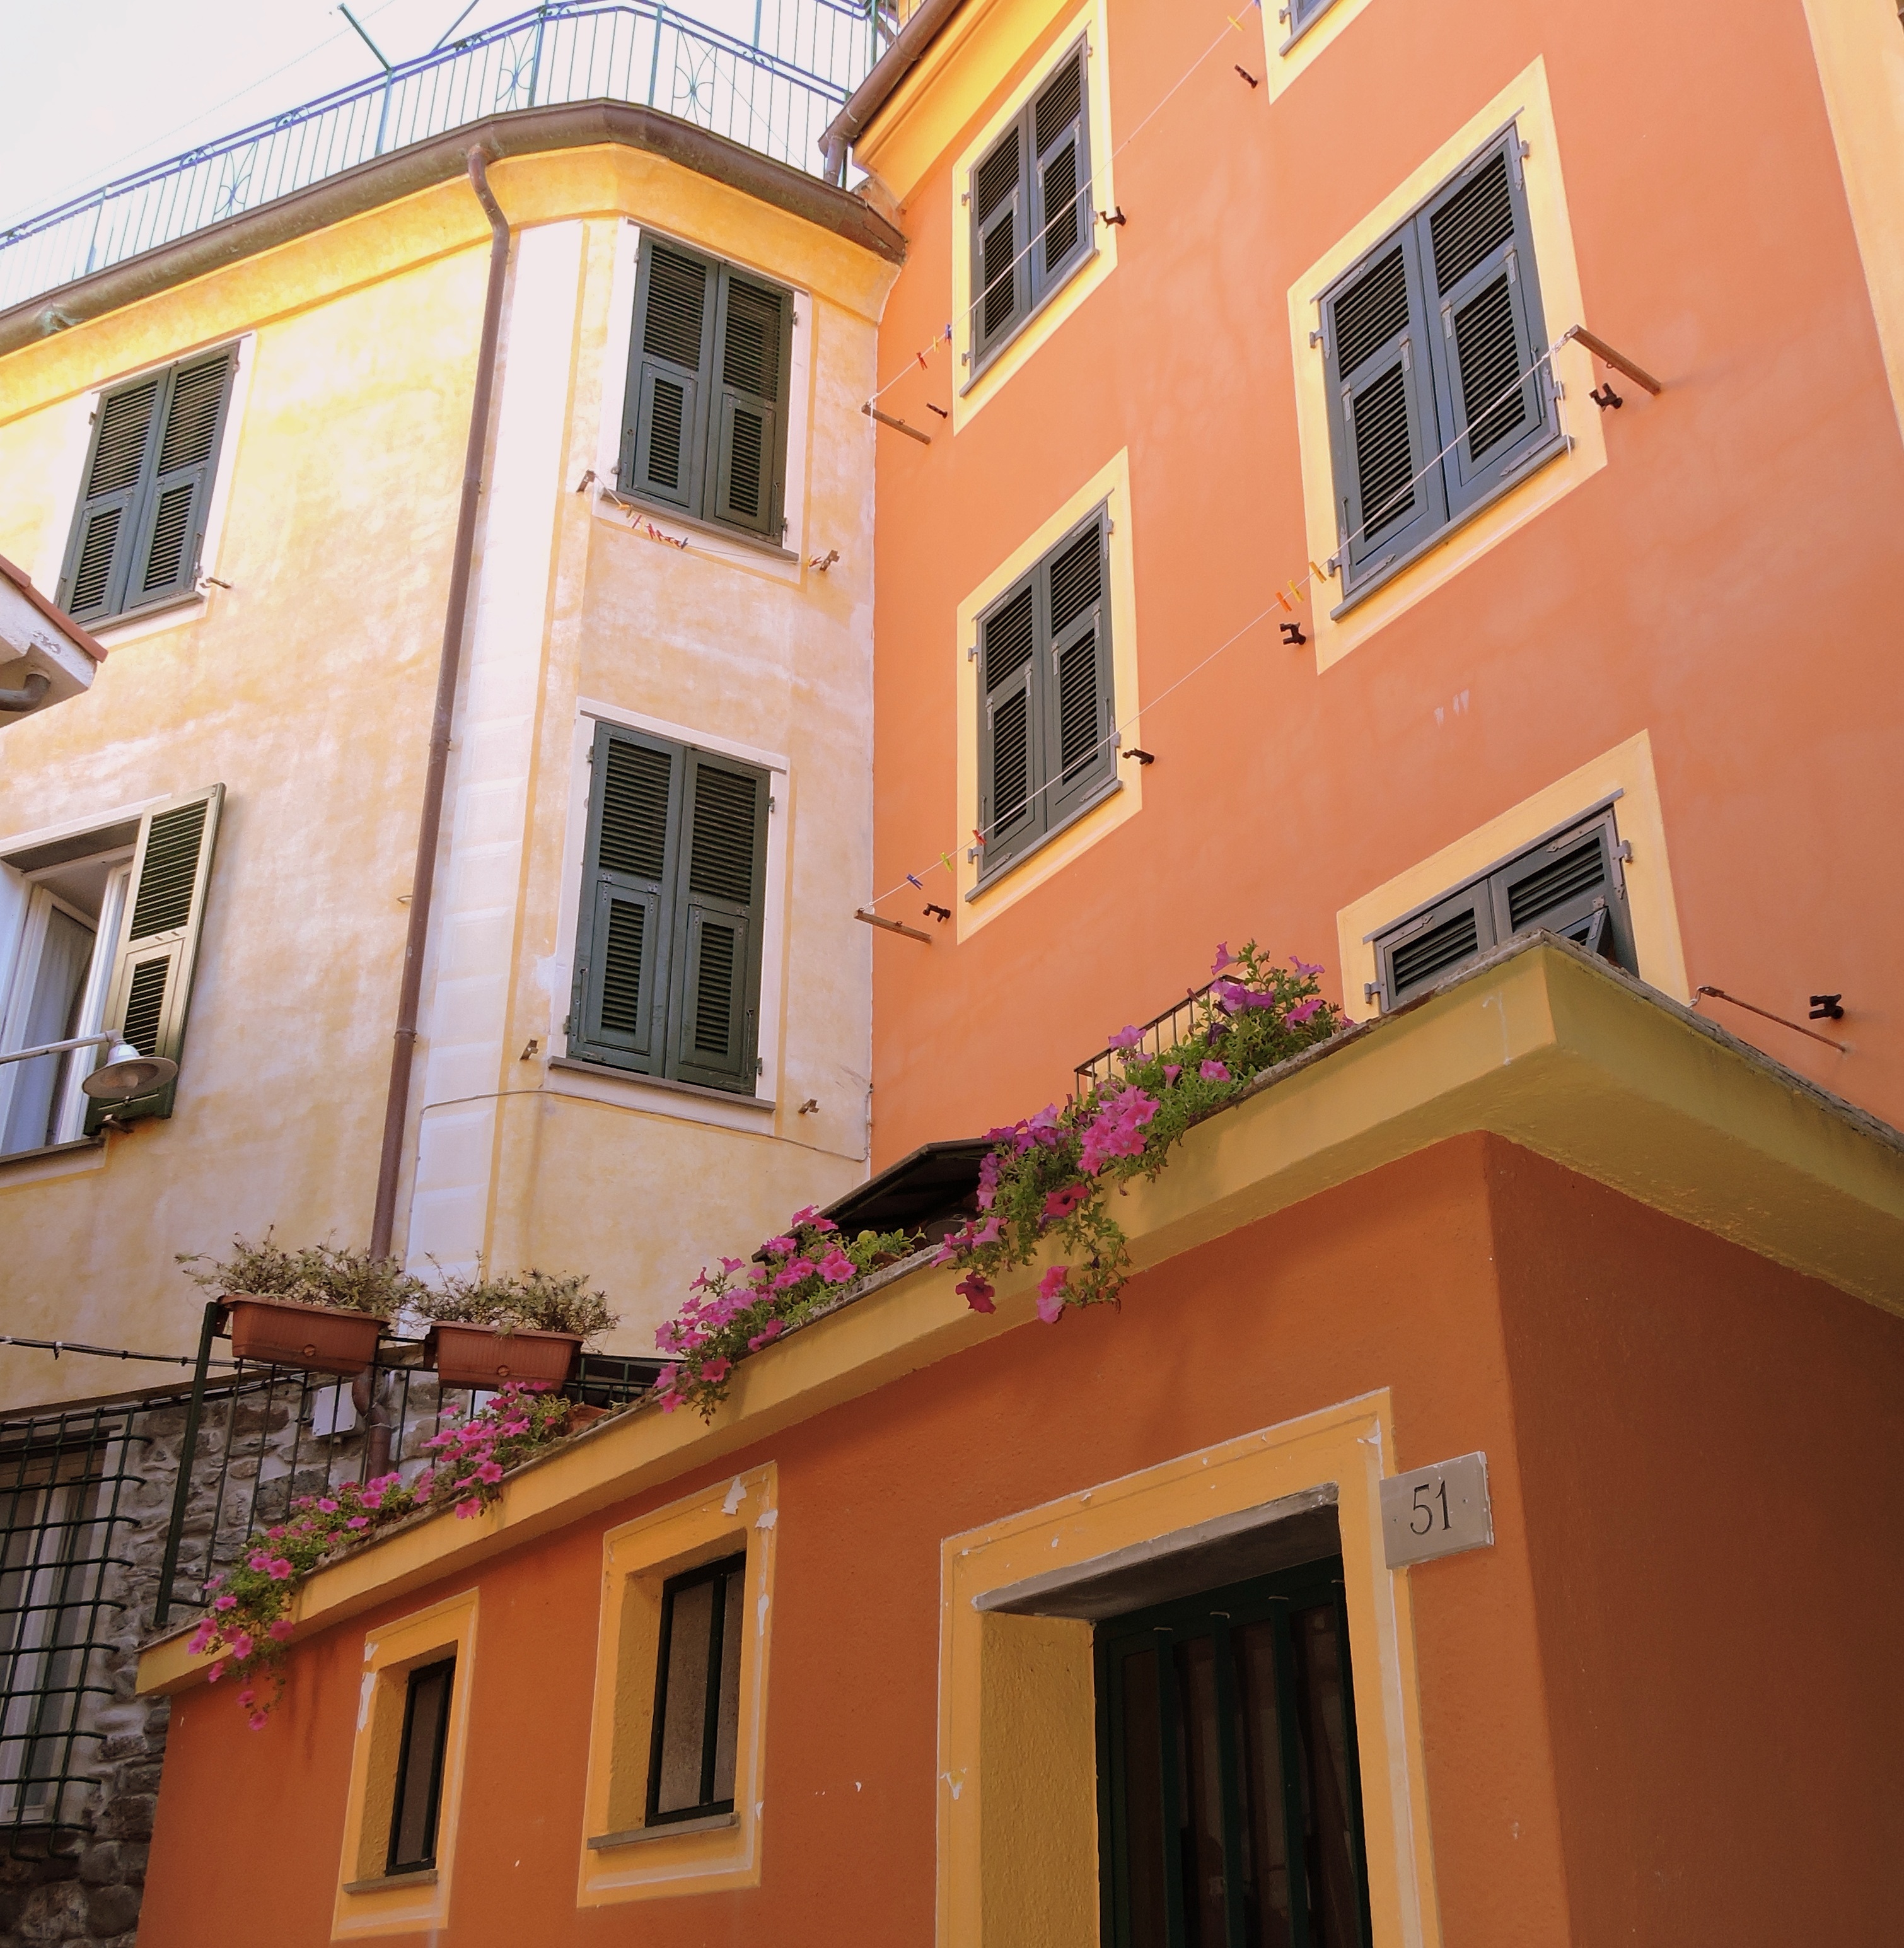
architecture, house, window, building, home, balcony, facade, property, colorful, apartment, colors, windows, houses, estate, neighbourhood, liguria, cinque terre